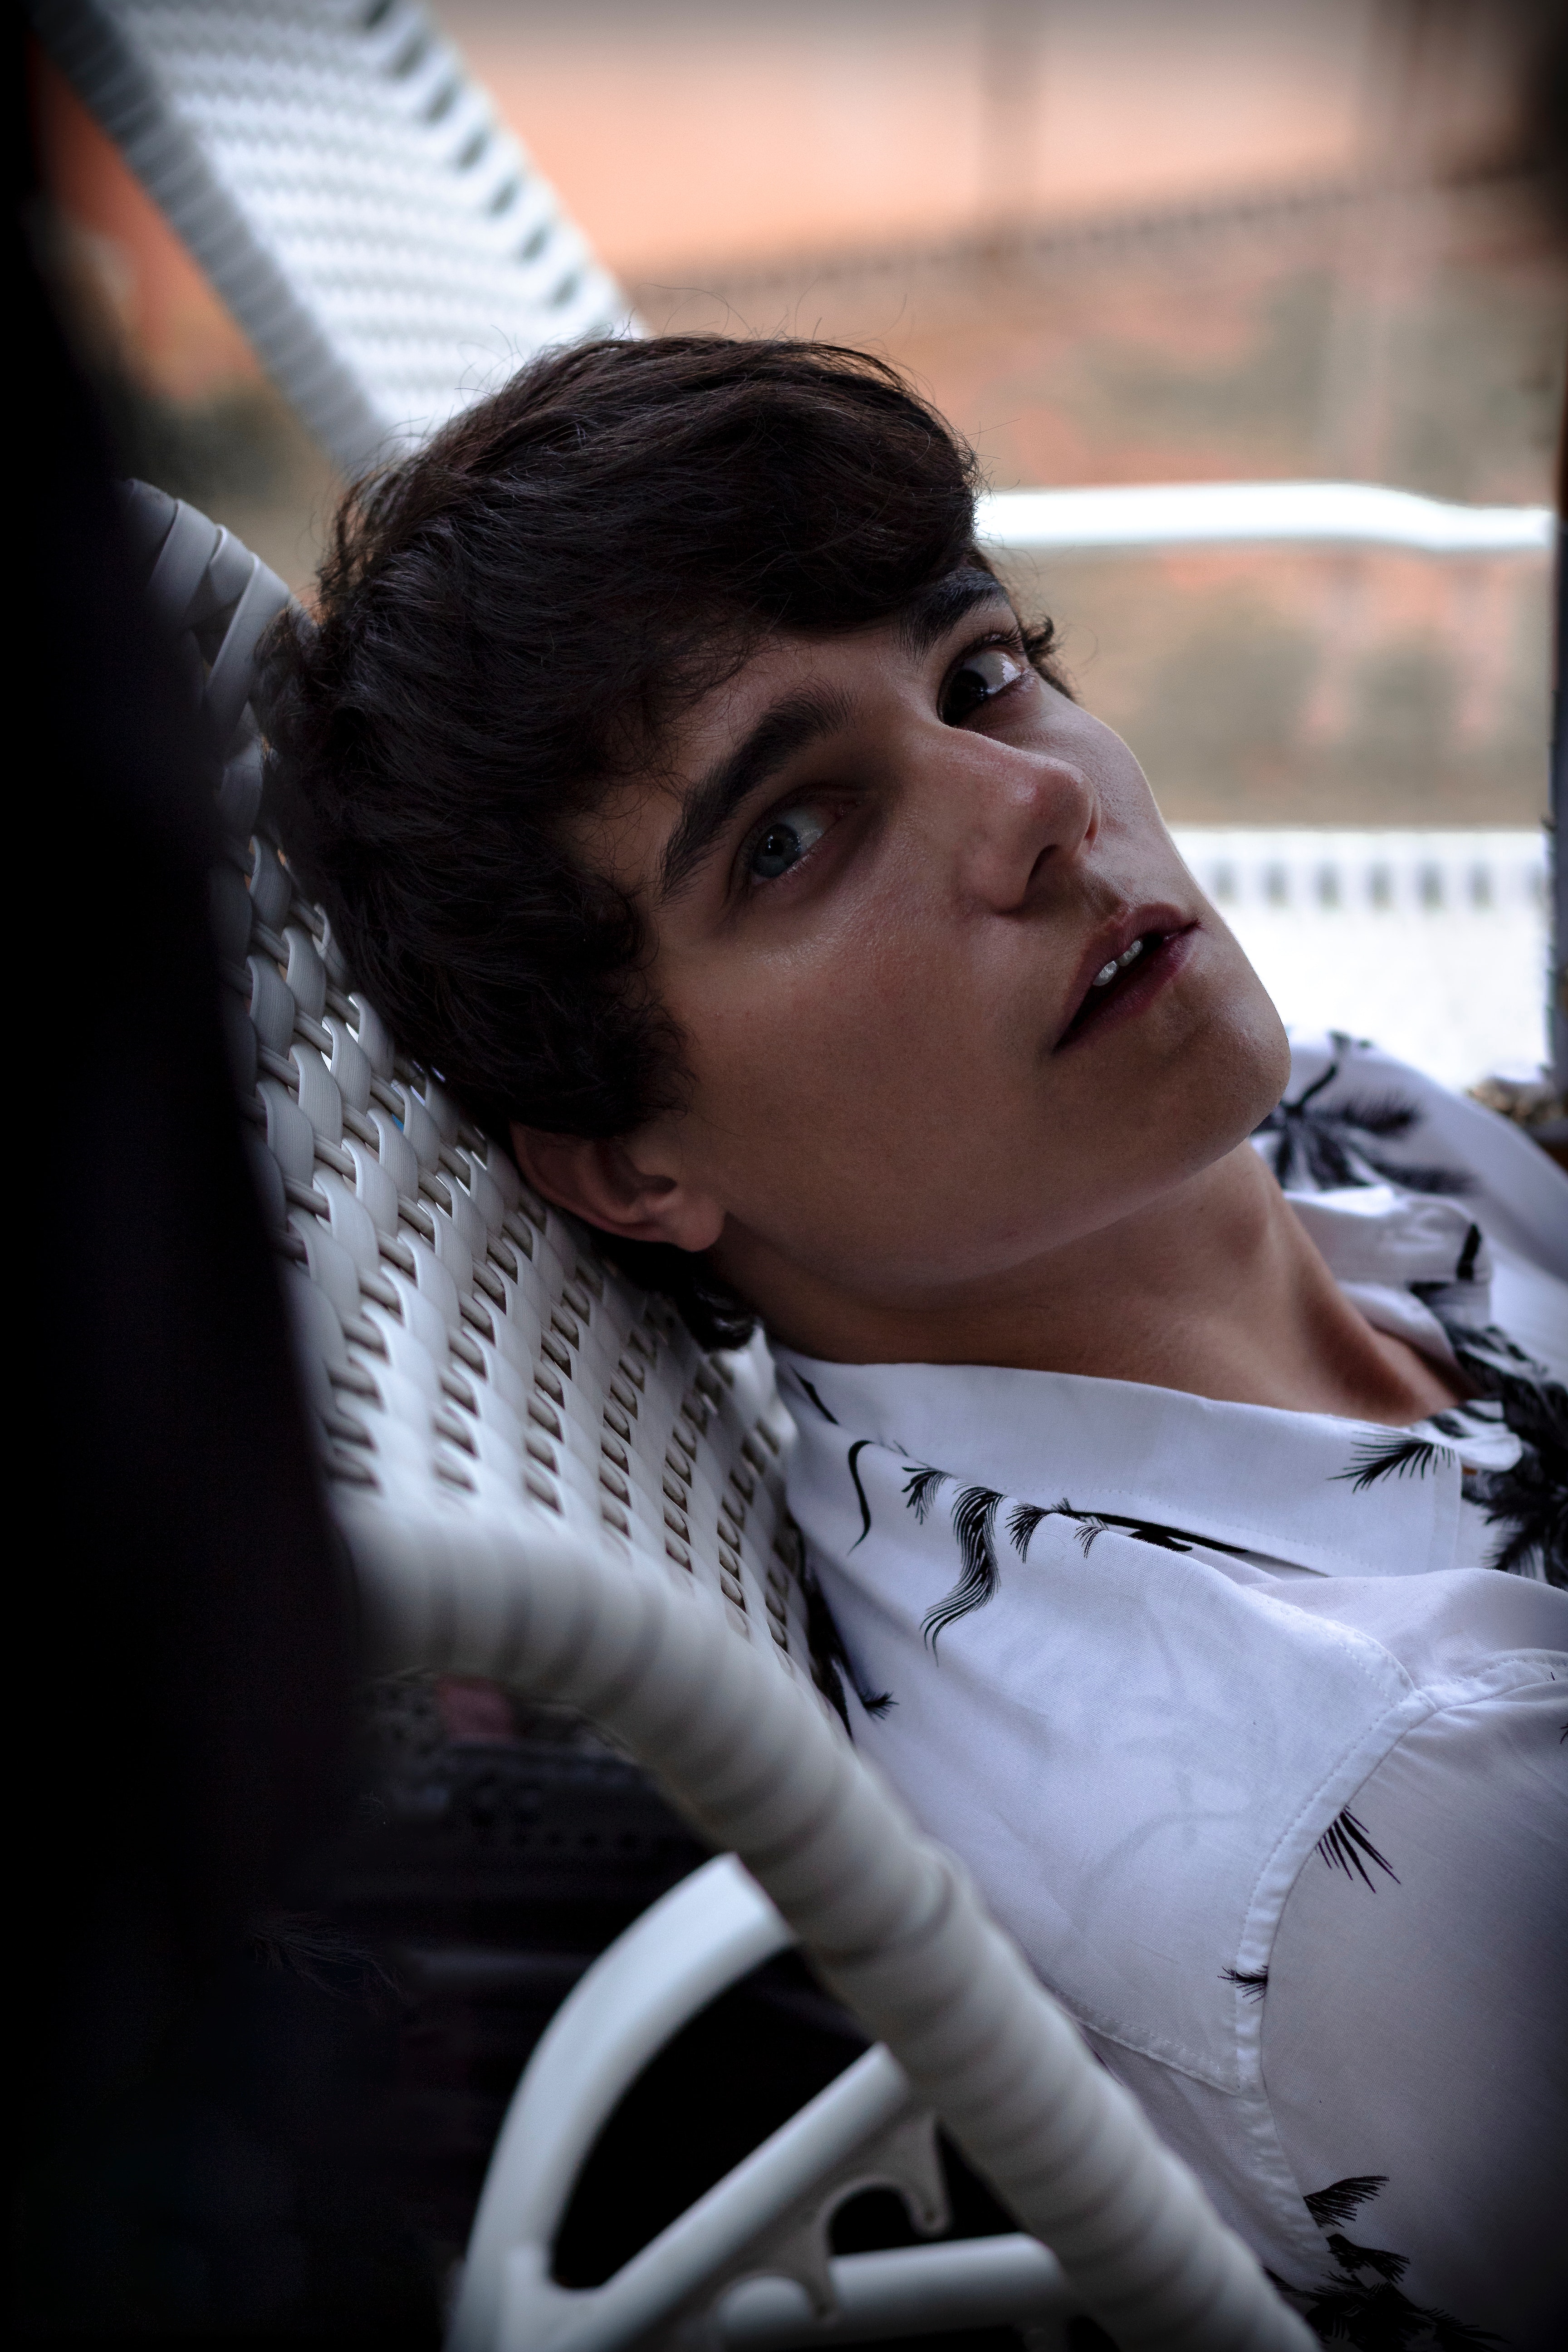
beauty, lip, eye, human, photography, smile, black hair, eyelash